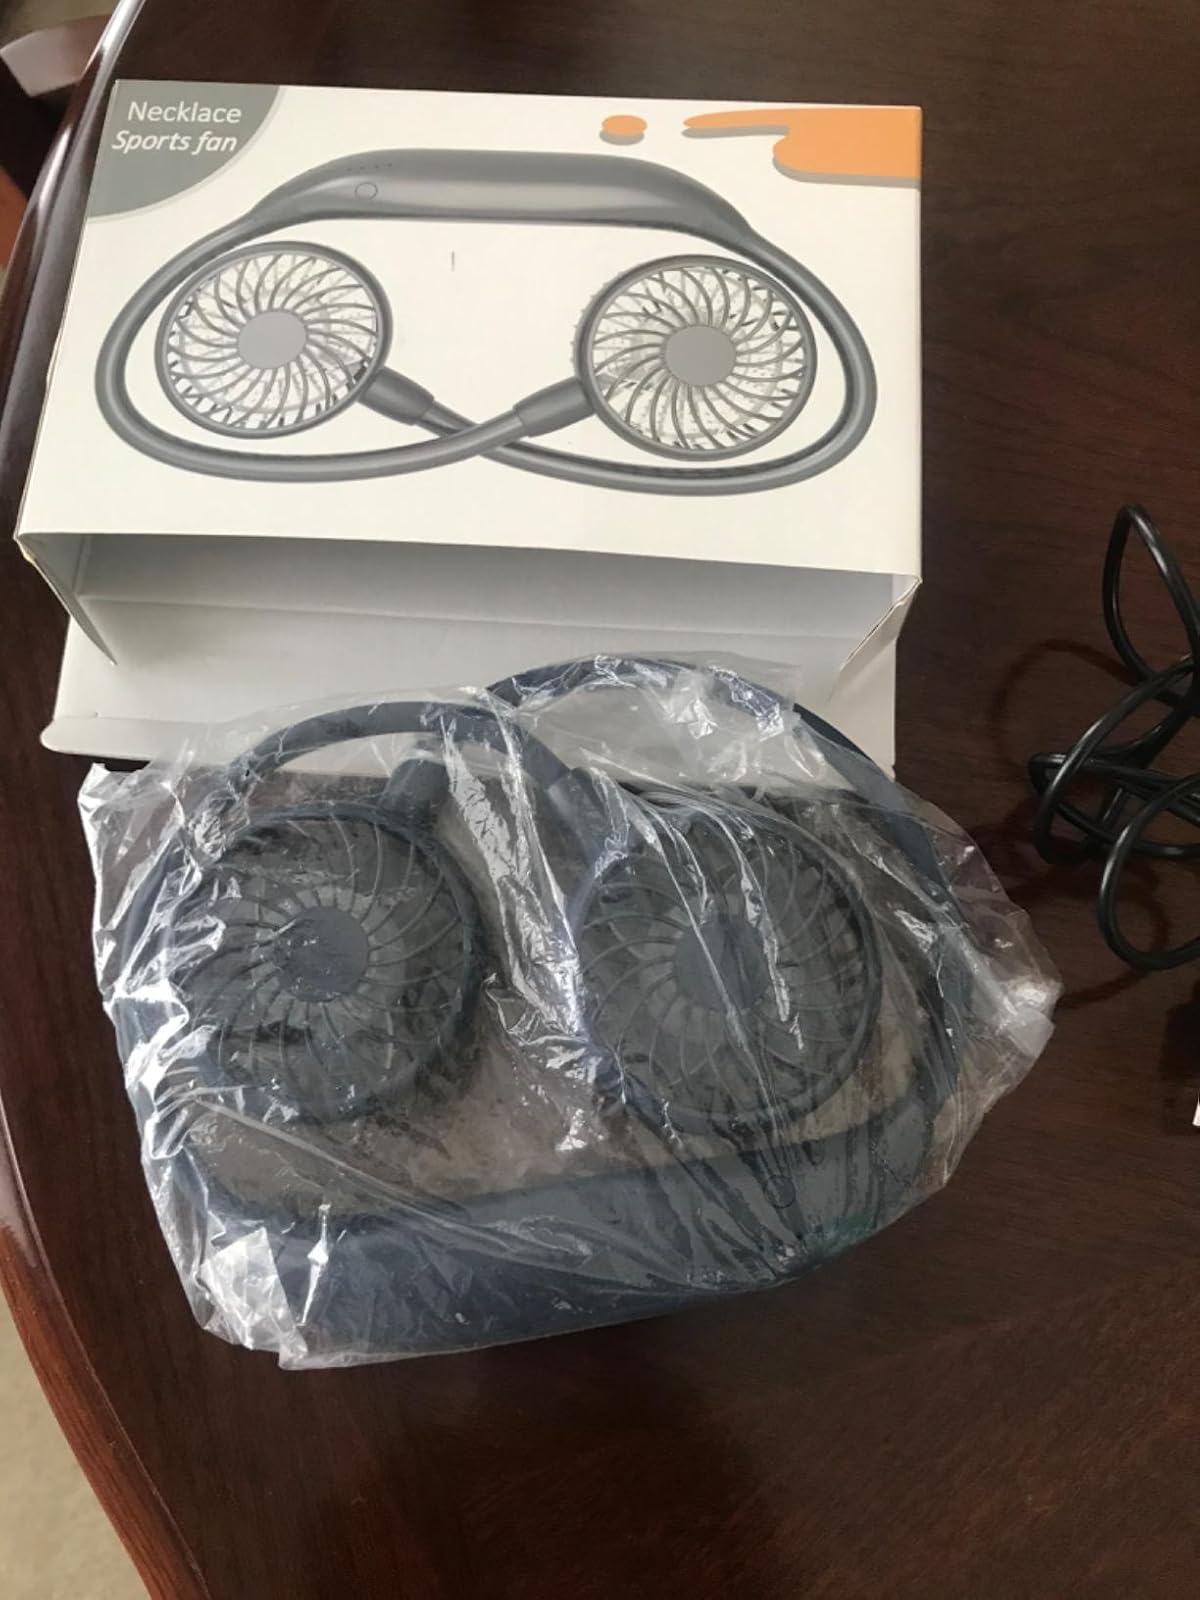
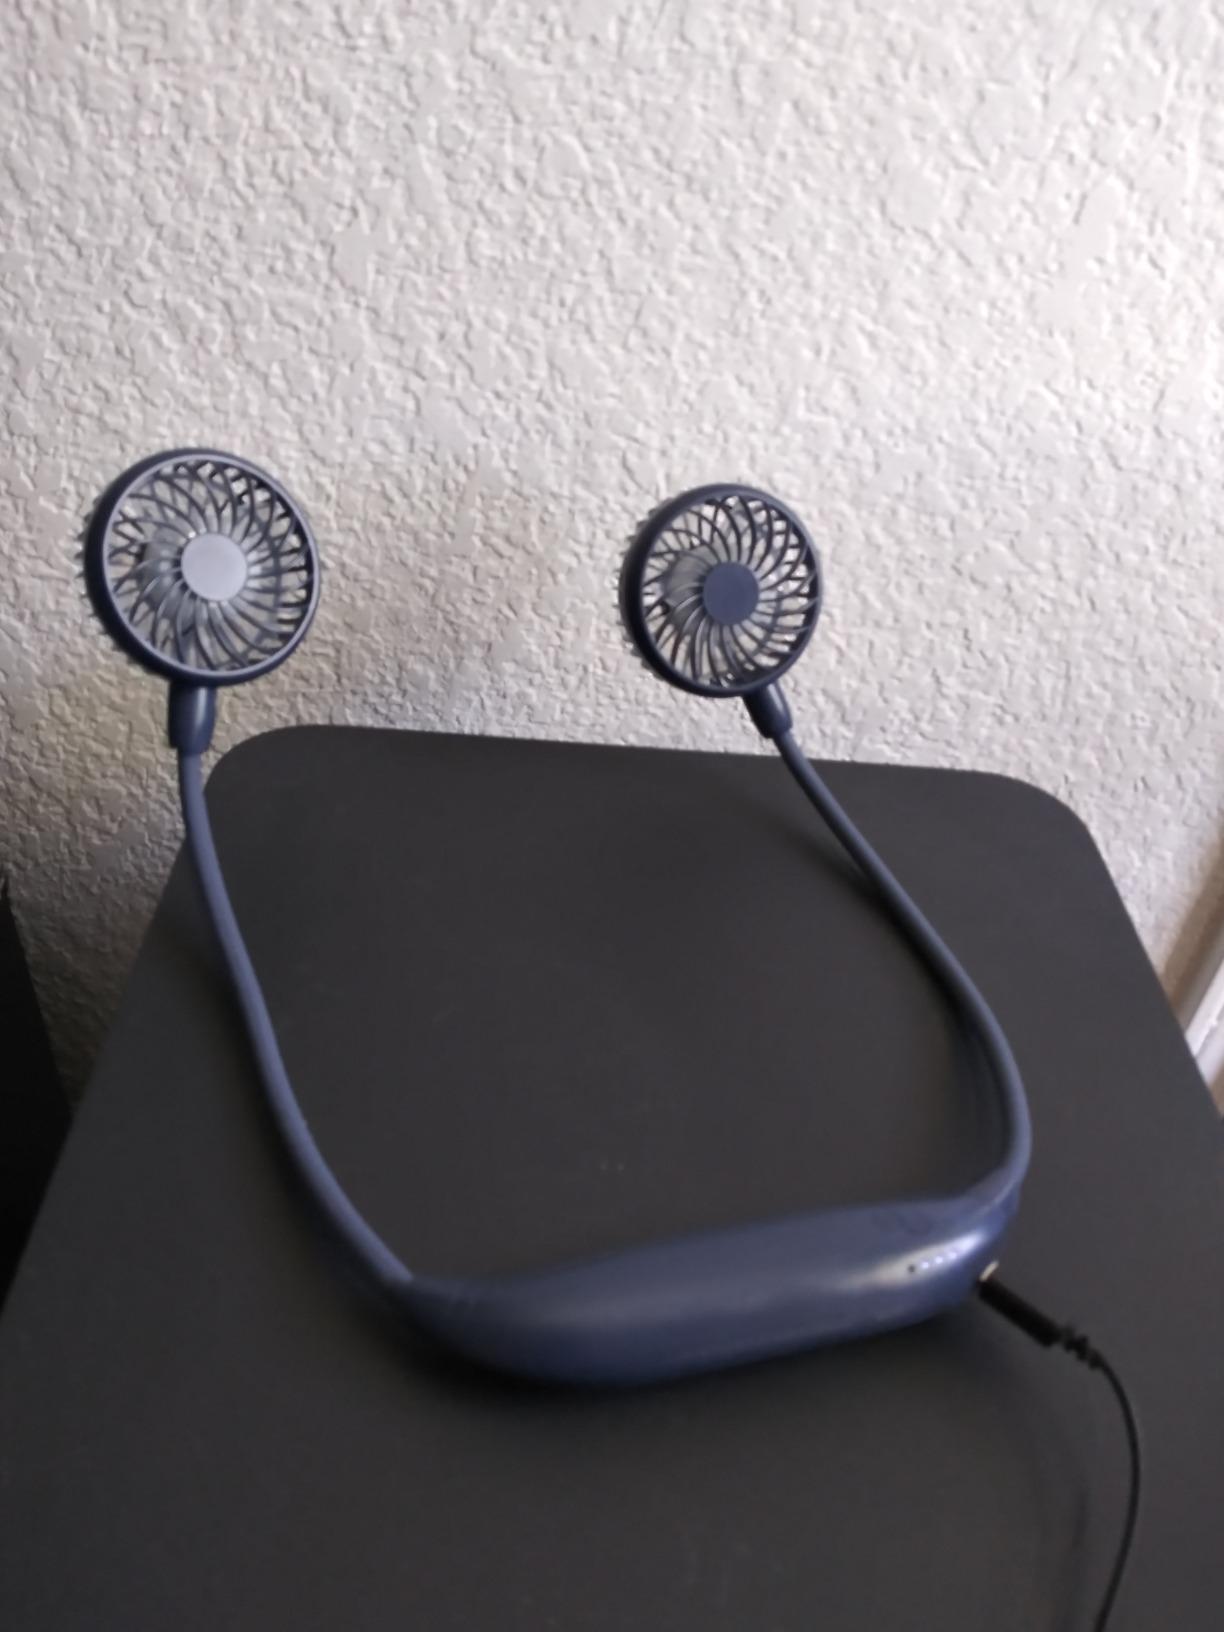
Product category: fan
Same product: yes